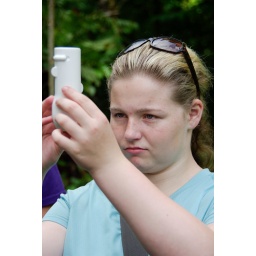
Students conducting a rain forest tree survey. Photo by Pete Zivkov.